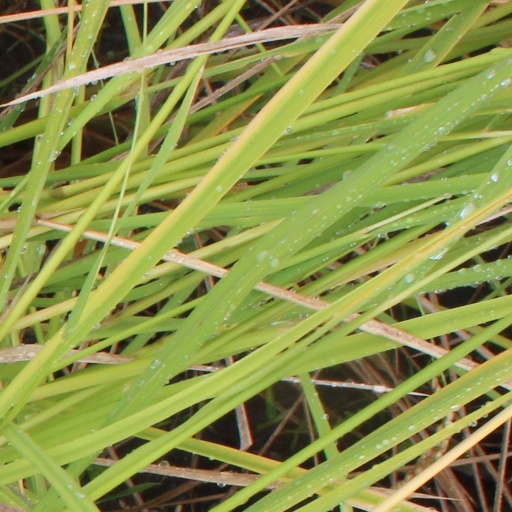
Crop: rice